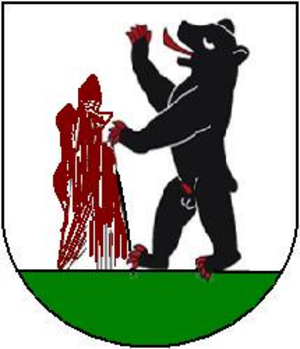
Stein est une commune suisse du canton d'Appenzell Rhodes-Extérieures.